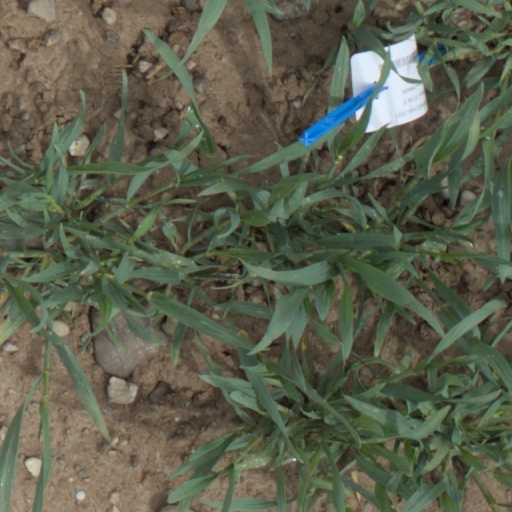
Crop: wheat